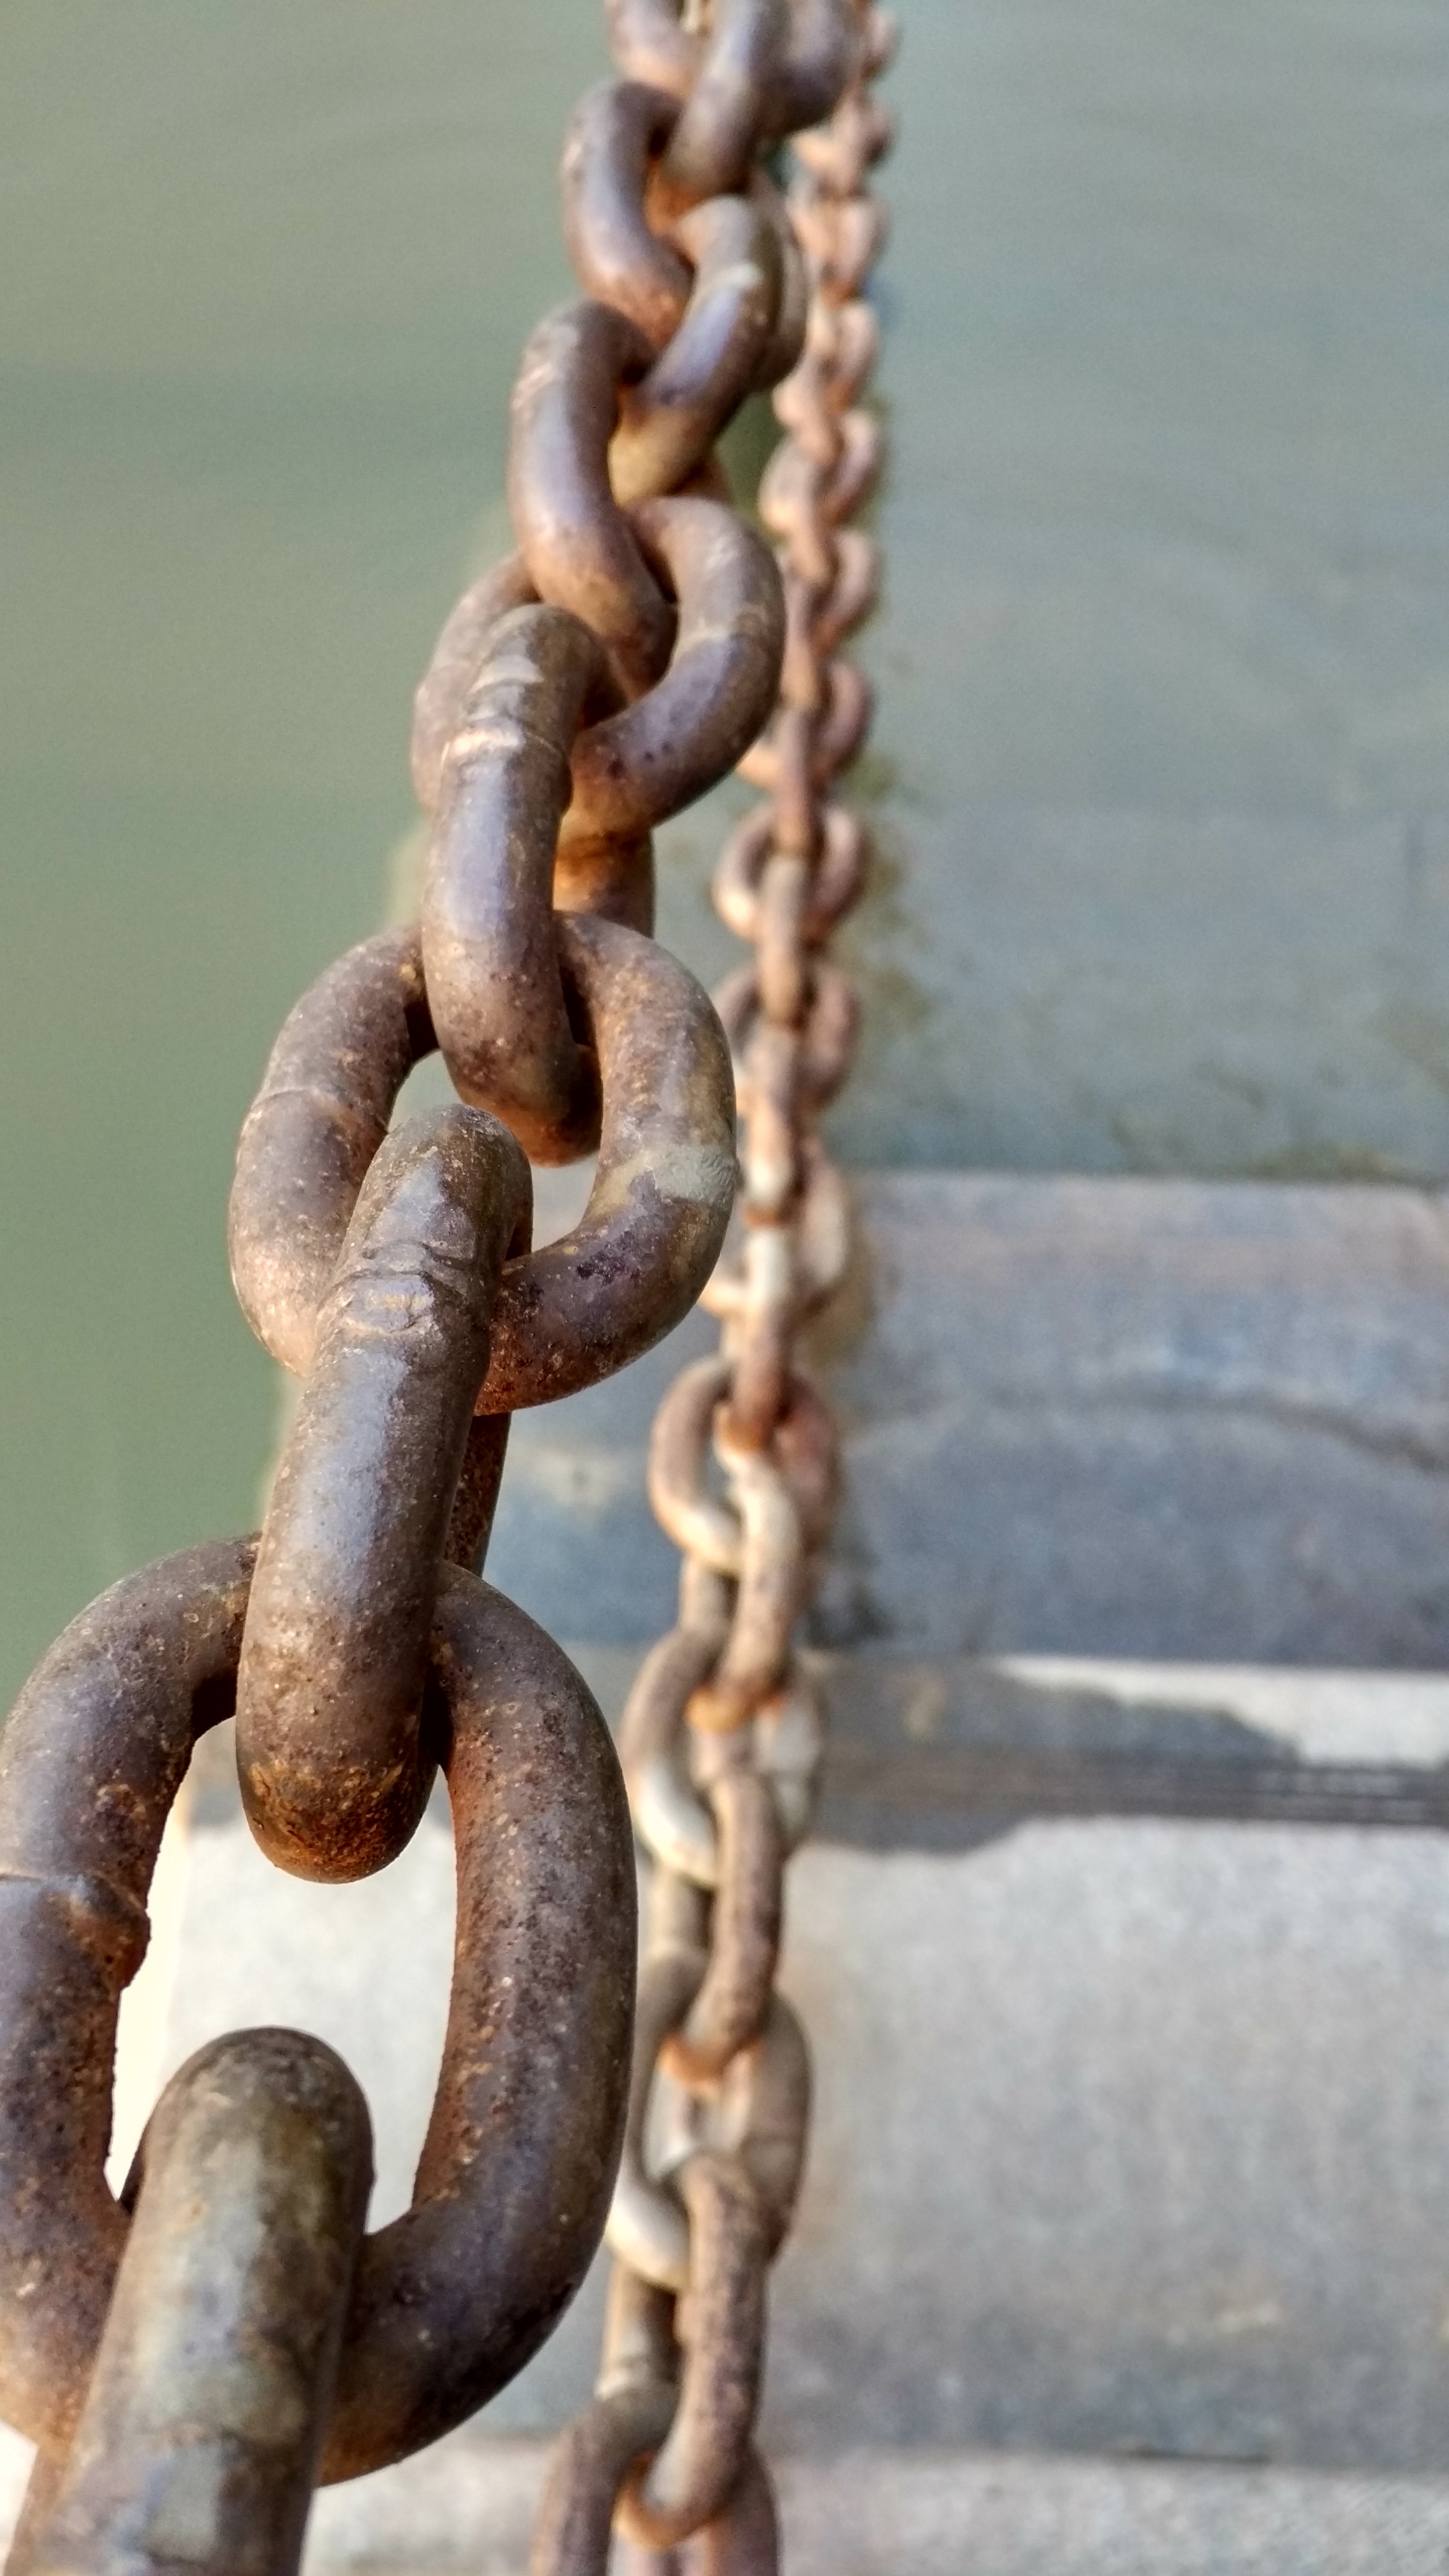
wood, metal, material, sculpture, iron, carving